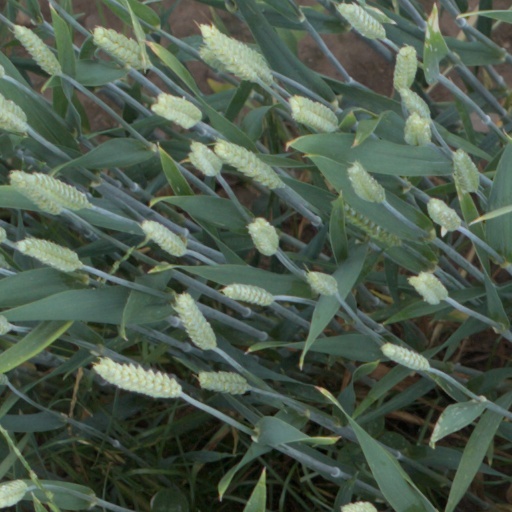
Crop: wheat